AstroMenace

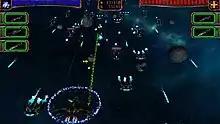
Gameplay

In December 2007 the UK magazine Linux Format rated "AstroMenace" with 8/10 credits. In 2008 a Full Circle magazine review named "Astromenace" among a list of "Top 5 space games". In a 2010 Unixmen.com review, the Linux version was received favourably, with them noting that the game was "graphically unique". In 2011 Unixmen.com placed "Astromenace" as number one in their "19 Awesome Open Source Games for Linux" list. Linux For You ranked "AstroMenace" 4/5 in September 2009.